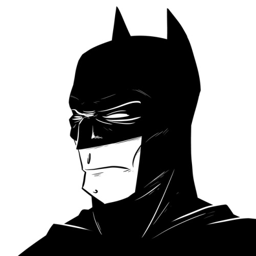
comic book character before bed .